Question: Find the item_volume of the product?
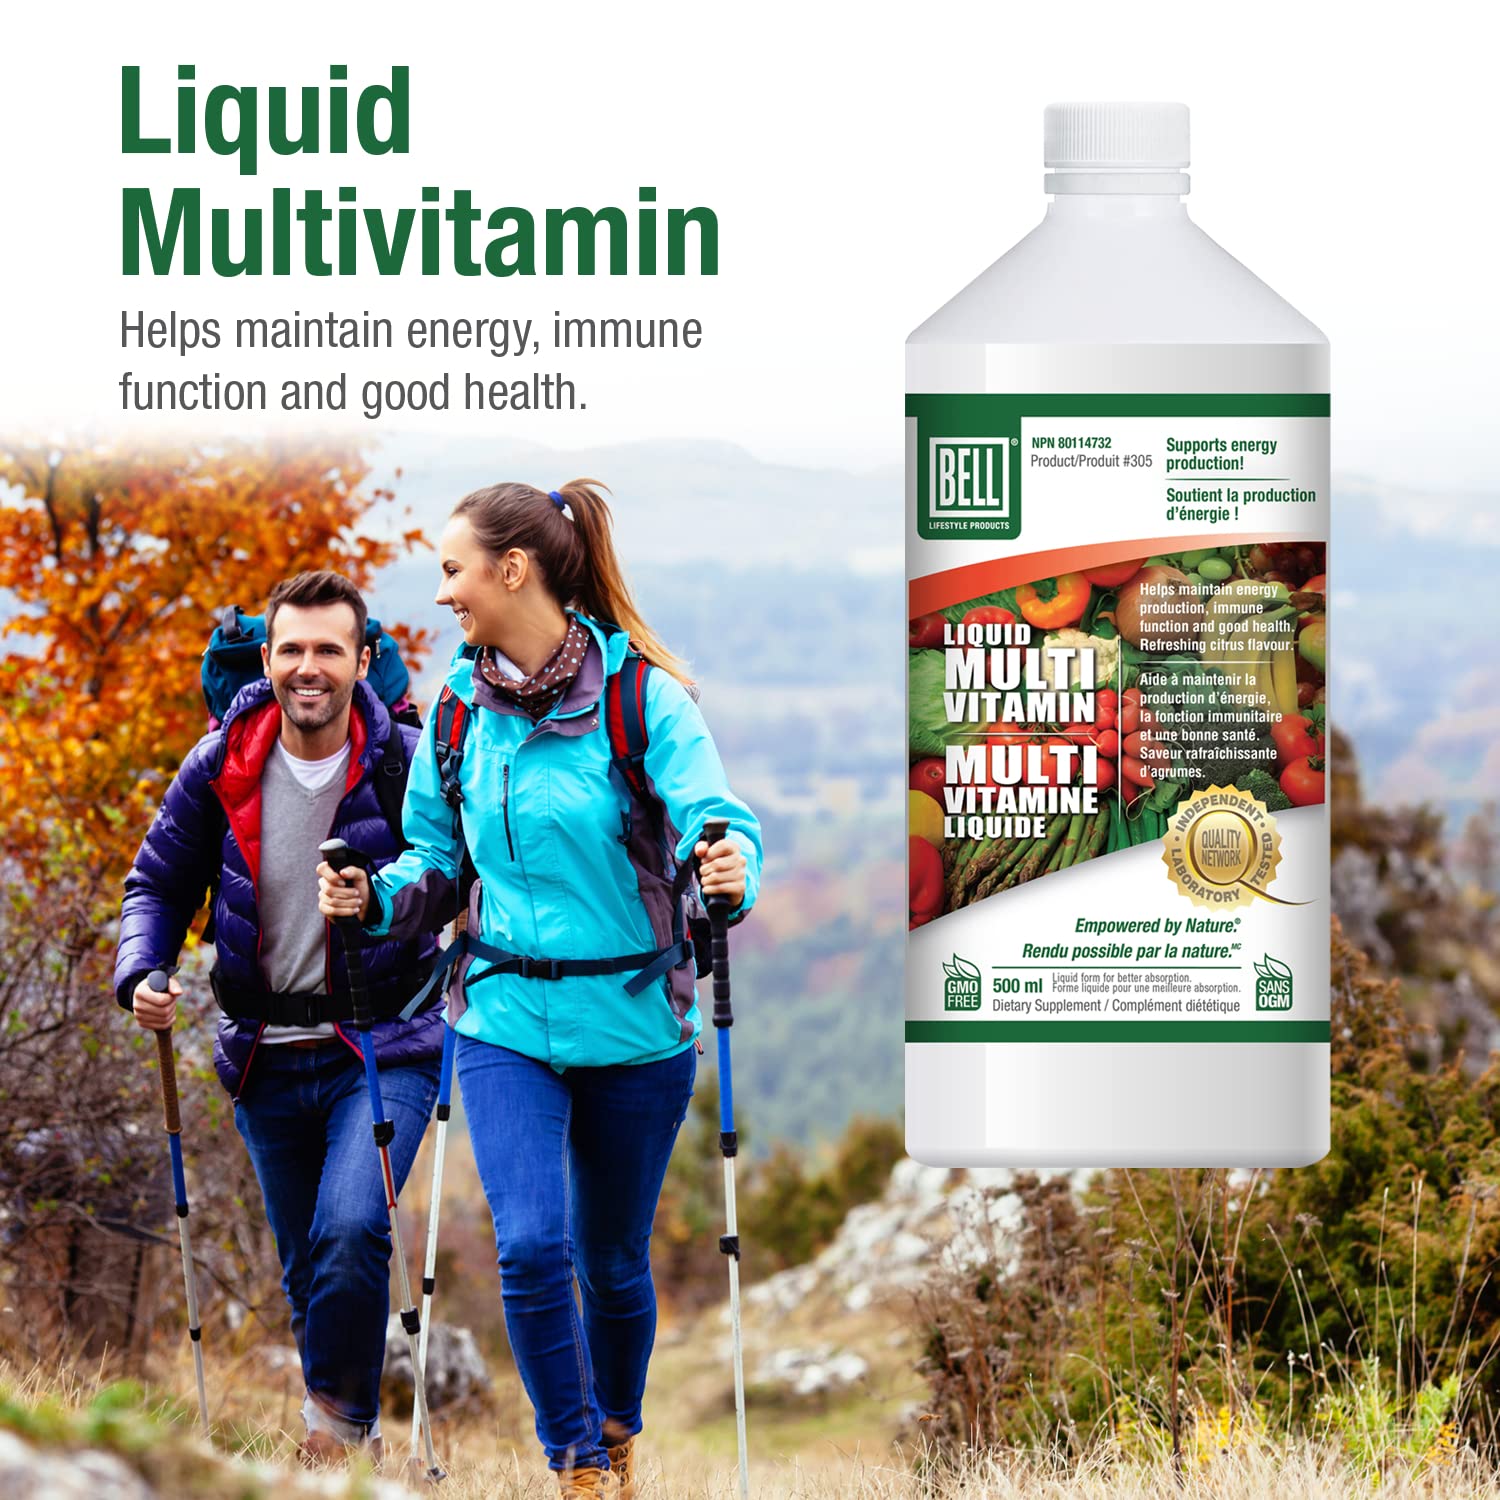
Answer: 500.0 millilitre